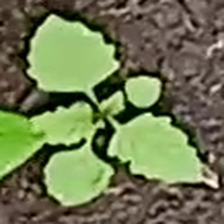
Weed species: Lamber_Quarter_plant(Chenopodium )